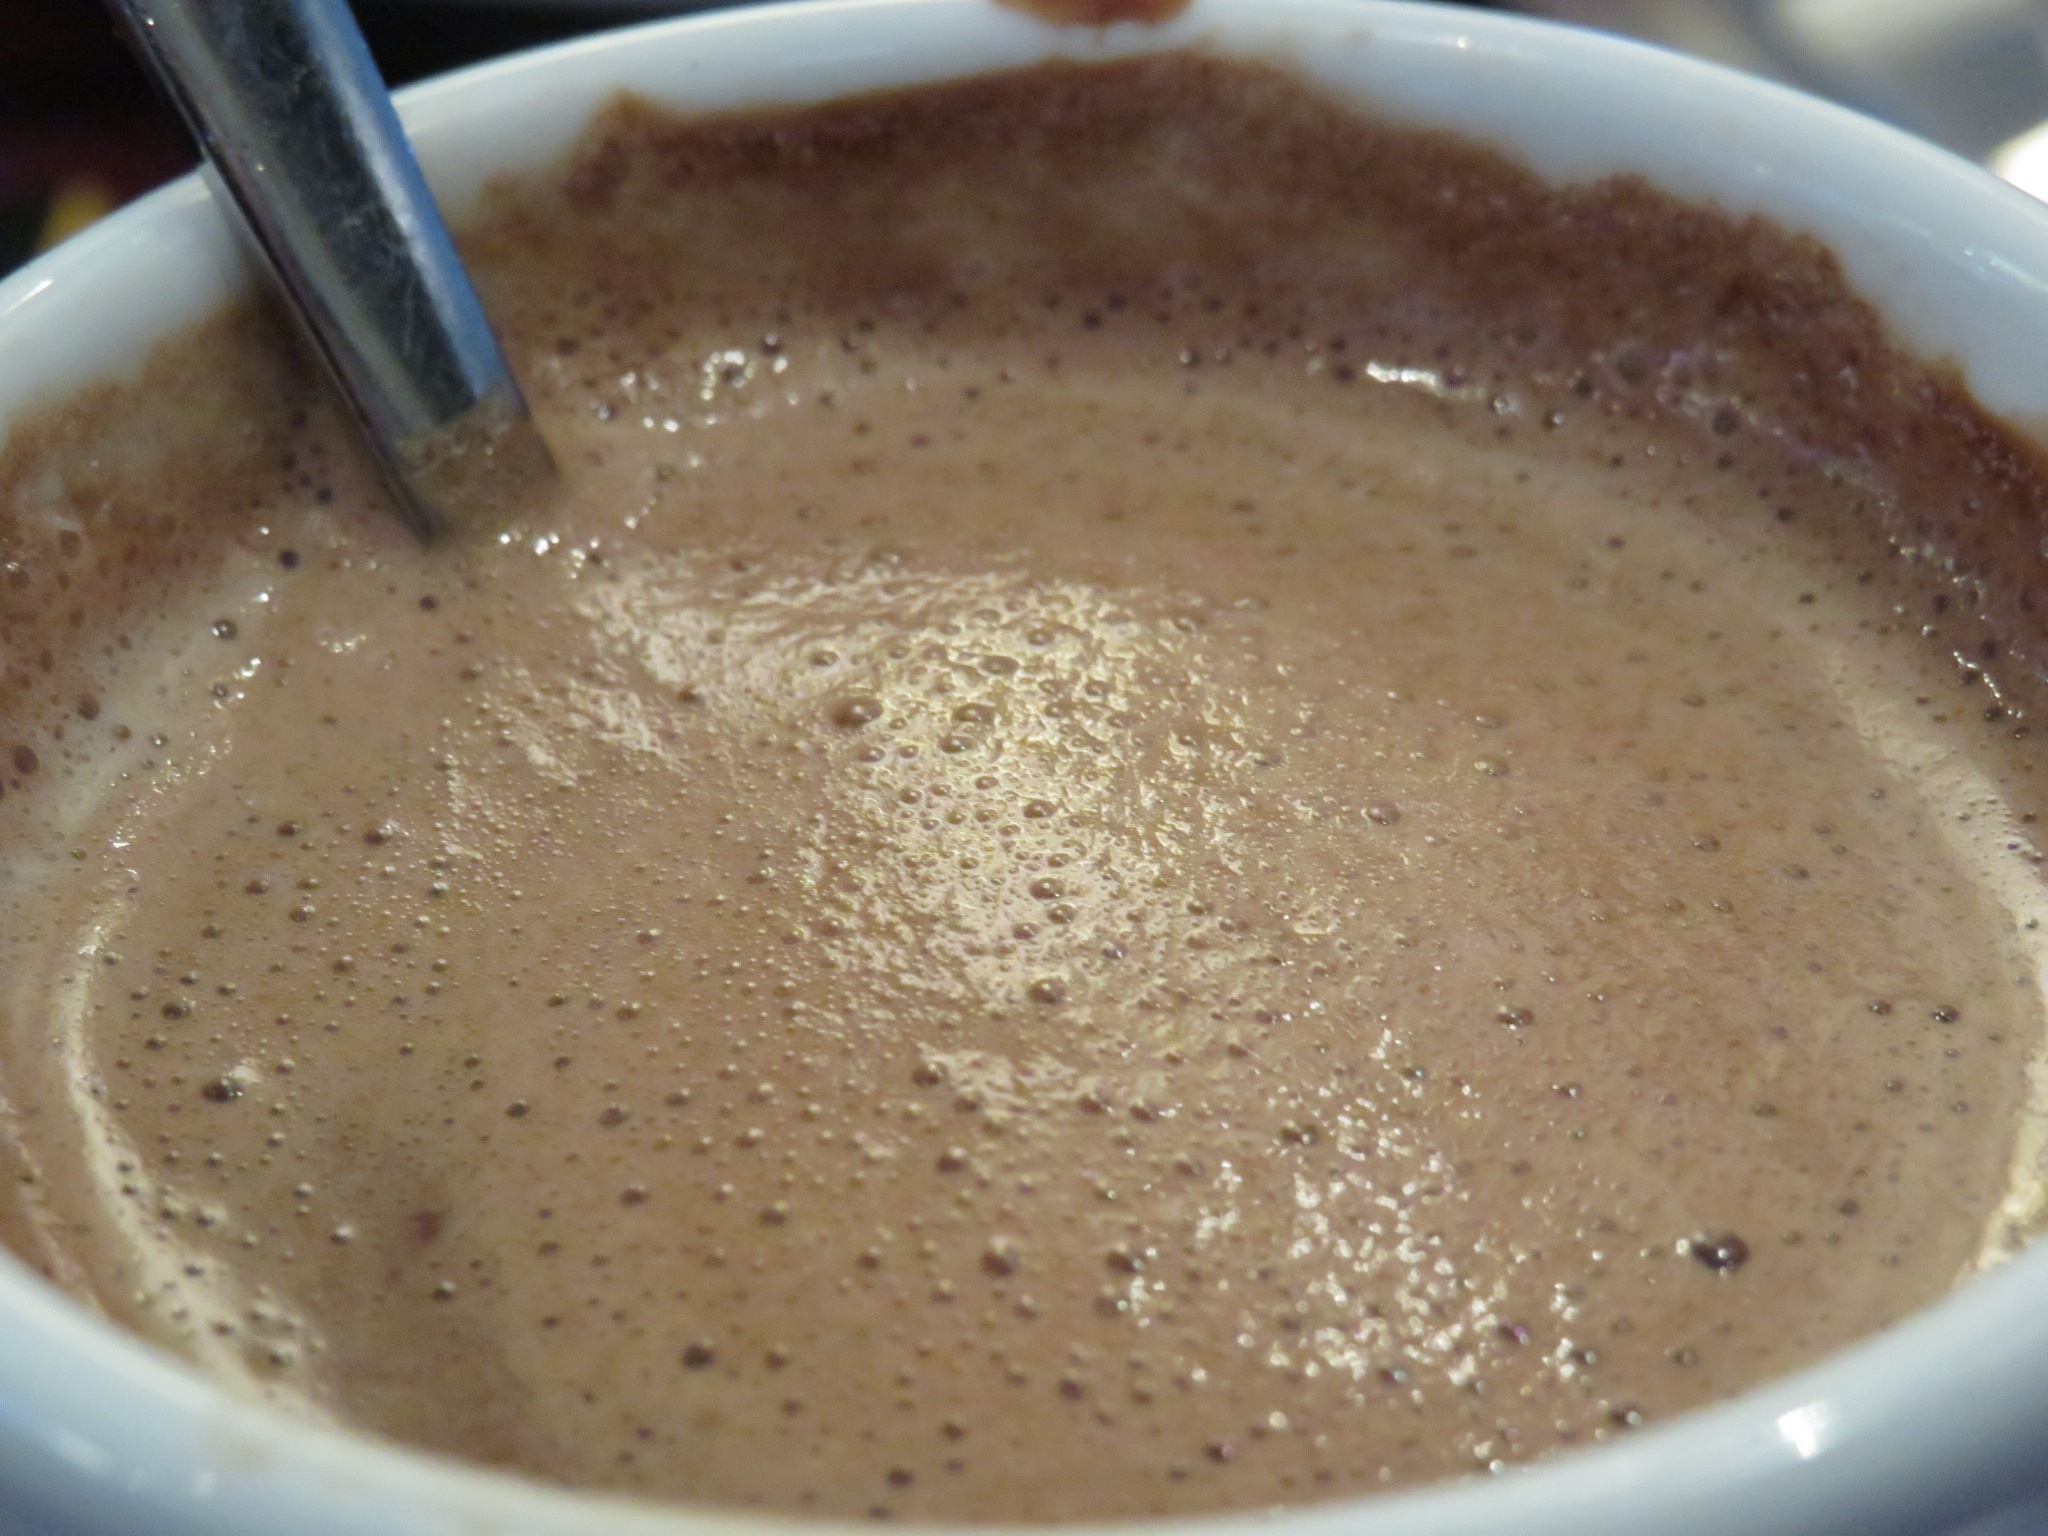
dish, meal, food, produce, drink, breakfast, dessert, cuisine, soup, gravy